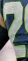
Number: 2